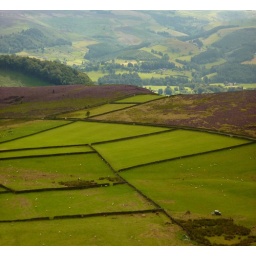
Lush green grass and dry stone walls near Hathersage in the Peak District